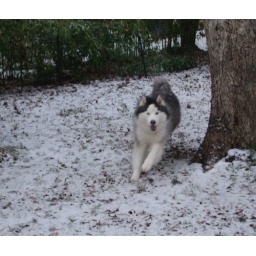
Like a duck in water